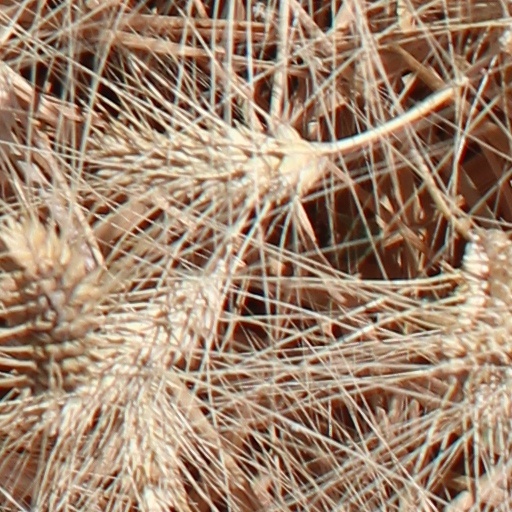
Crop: wheat